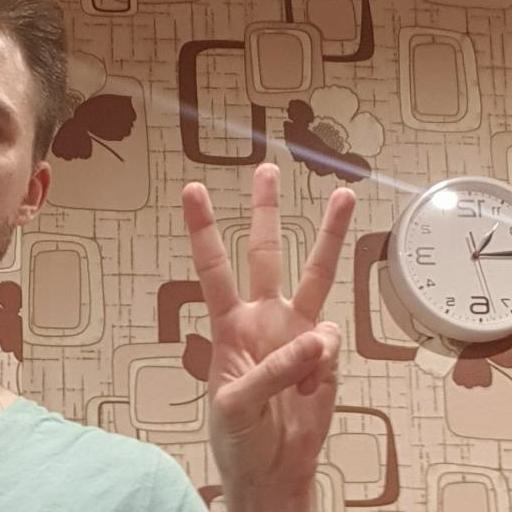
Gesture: three